Chávez eyes

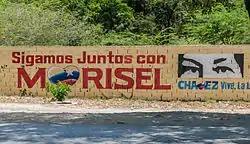
Mural supporting the Mayor of San Juan

During the 2013 Venezuelan presidential elections, Maduro used the "Chávez eyes" design for his campaign. Chávez's image was used more than Maduro's own image, with "Chávez eyes" seen on buildings, T-shirts and posters.